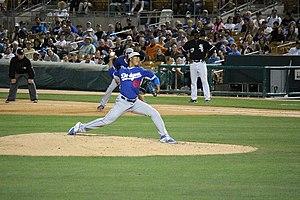
José Alfredo Dominguez est un lanceur de relève droitier des Padres de San Diego de la Ligue majeure de baseball.